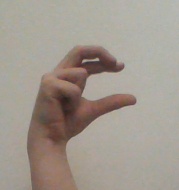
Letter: thal